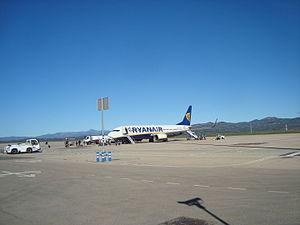
L’aéroport de Castellón-Costa Azahar est un aéroport situé à 30 km de la ville de Castellón de la Plana, sur les communes de Vilanova d'Alcolea et Benlloch, dans la communauté valencienne, en Espagne.